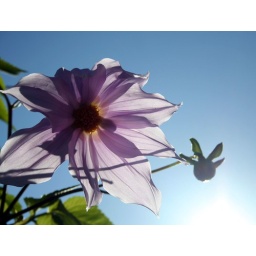
tree dahlia in the clear blue morning